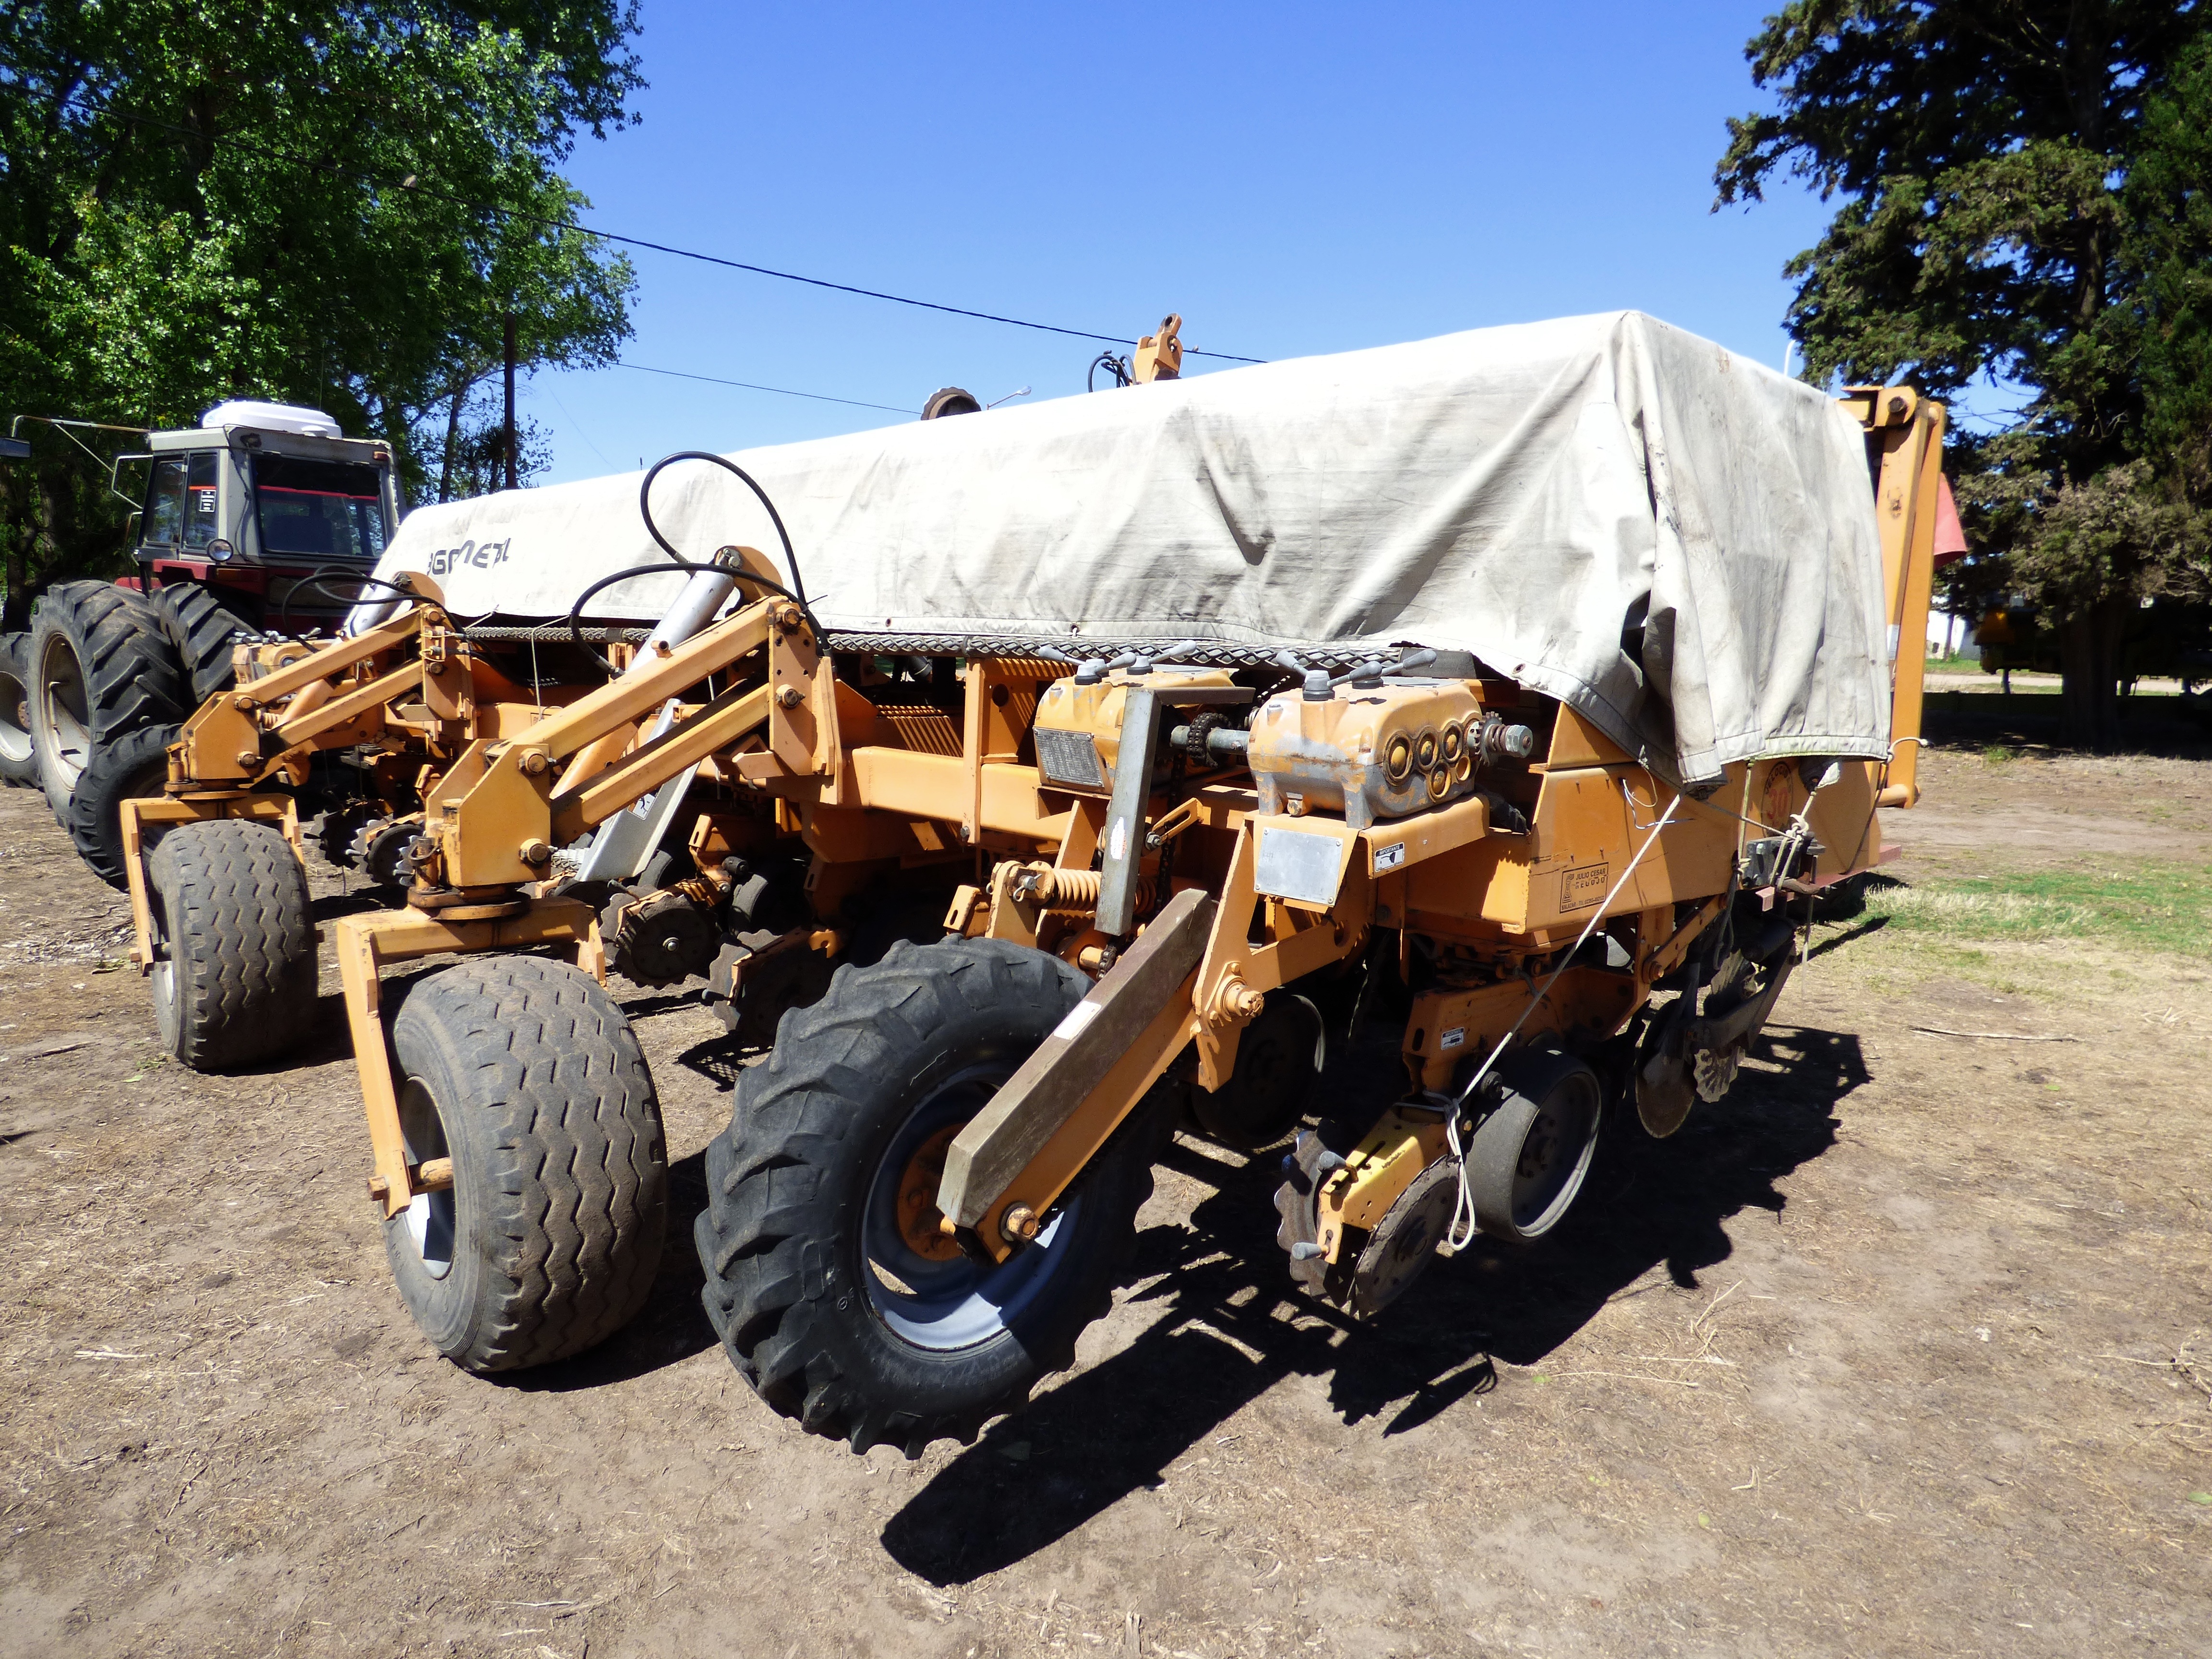
tractor, asphalt, transport, vehicle, farm equipment, seeder, rural tool, agricultural machinery, land vehicle, off roading